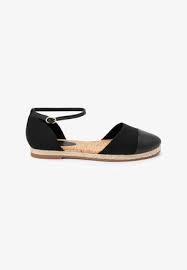
Label: Ballet Flat